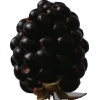
Label: blackberry